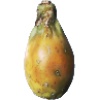
Label: Cactus fruit 1